First Church of Christ, Scientist (Sandusky, Ohio)

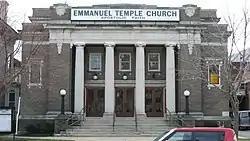
Front of the church building

The former First Church of Christ, Scientist, located at 128 East Adams Street, in Sandusky, Ohio, in the United States is an historic structure that on October 20, 1982, was added to the National Register of Historic Places. The building is now Emmanuel Temple Church.